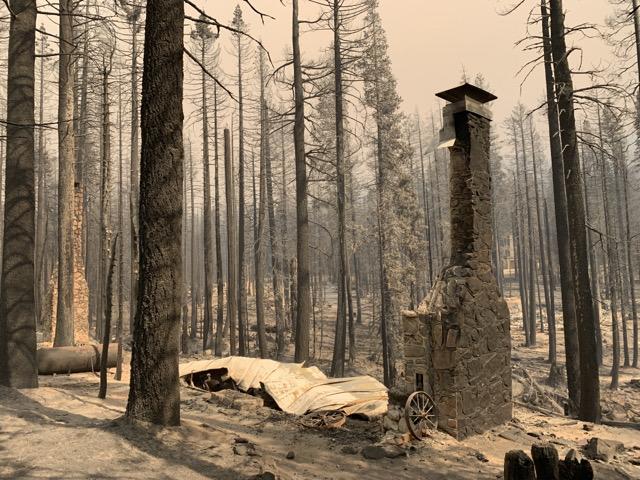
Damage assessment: destroyed